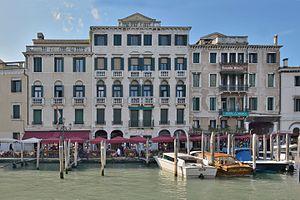
Palais Palazzo Casa Pasquato à Venise. Façade sur le Grand Canal.